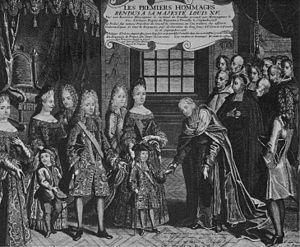
Le roi est mort, vive le roi ! est une phrase traditionnelle que l'on proclame lors de l'avènement d'un nouveau monarque en France.
Janvier : renouvellement pour 3 ans de l’arrêt de 1707 confiant à l’intendant la fabrication du rôle de taille et le contentieux des rôles.